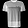
Label: T - shirt / top